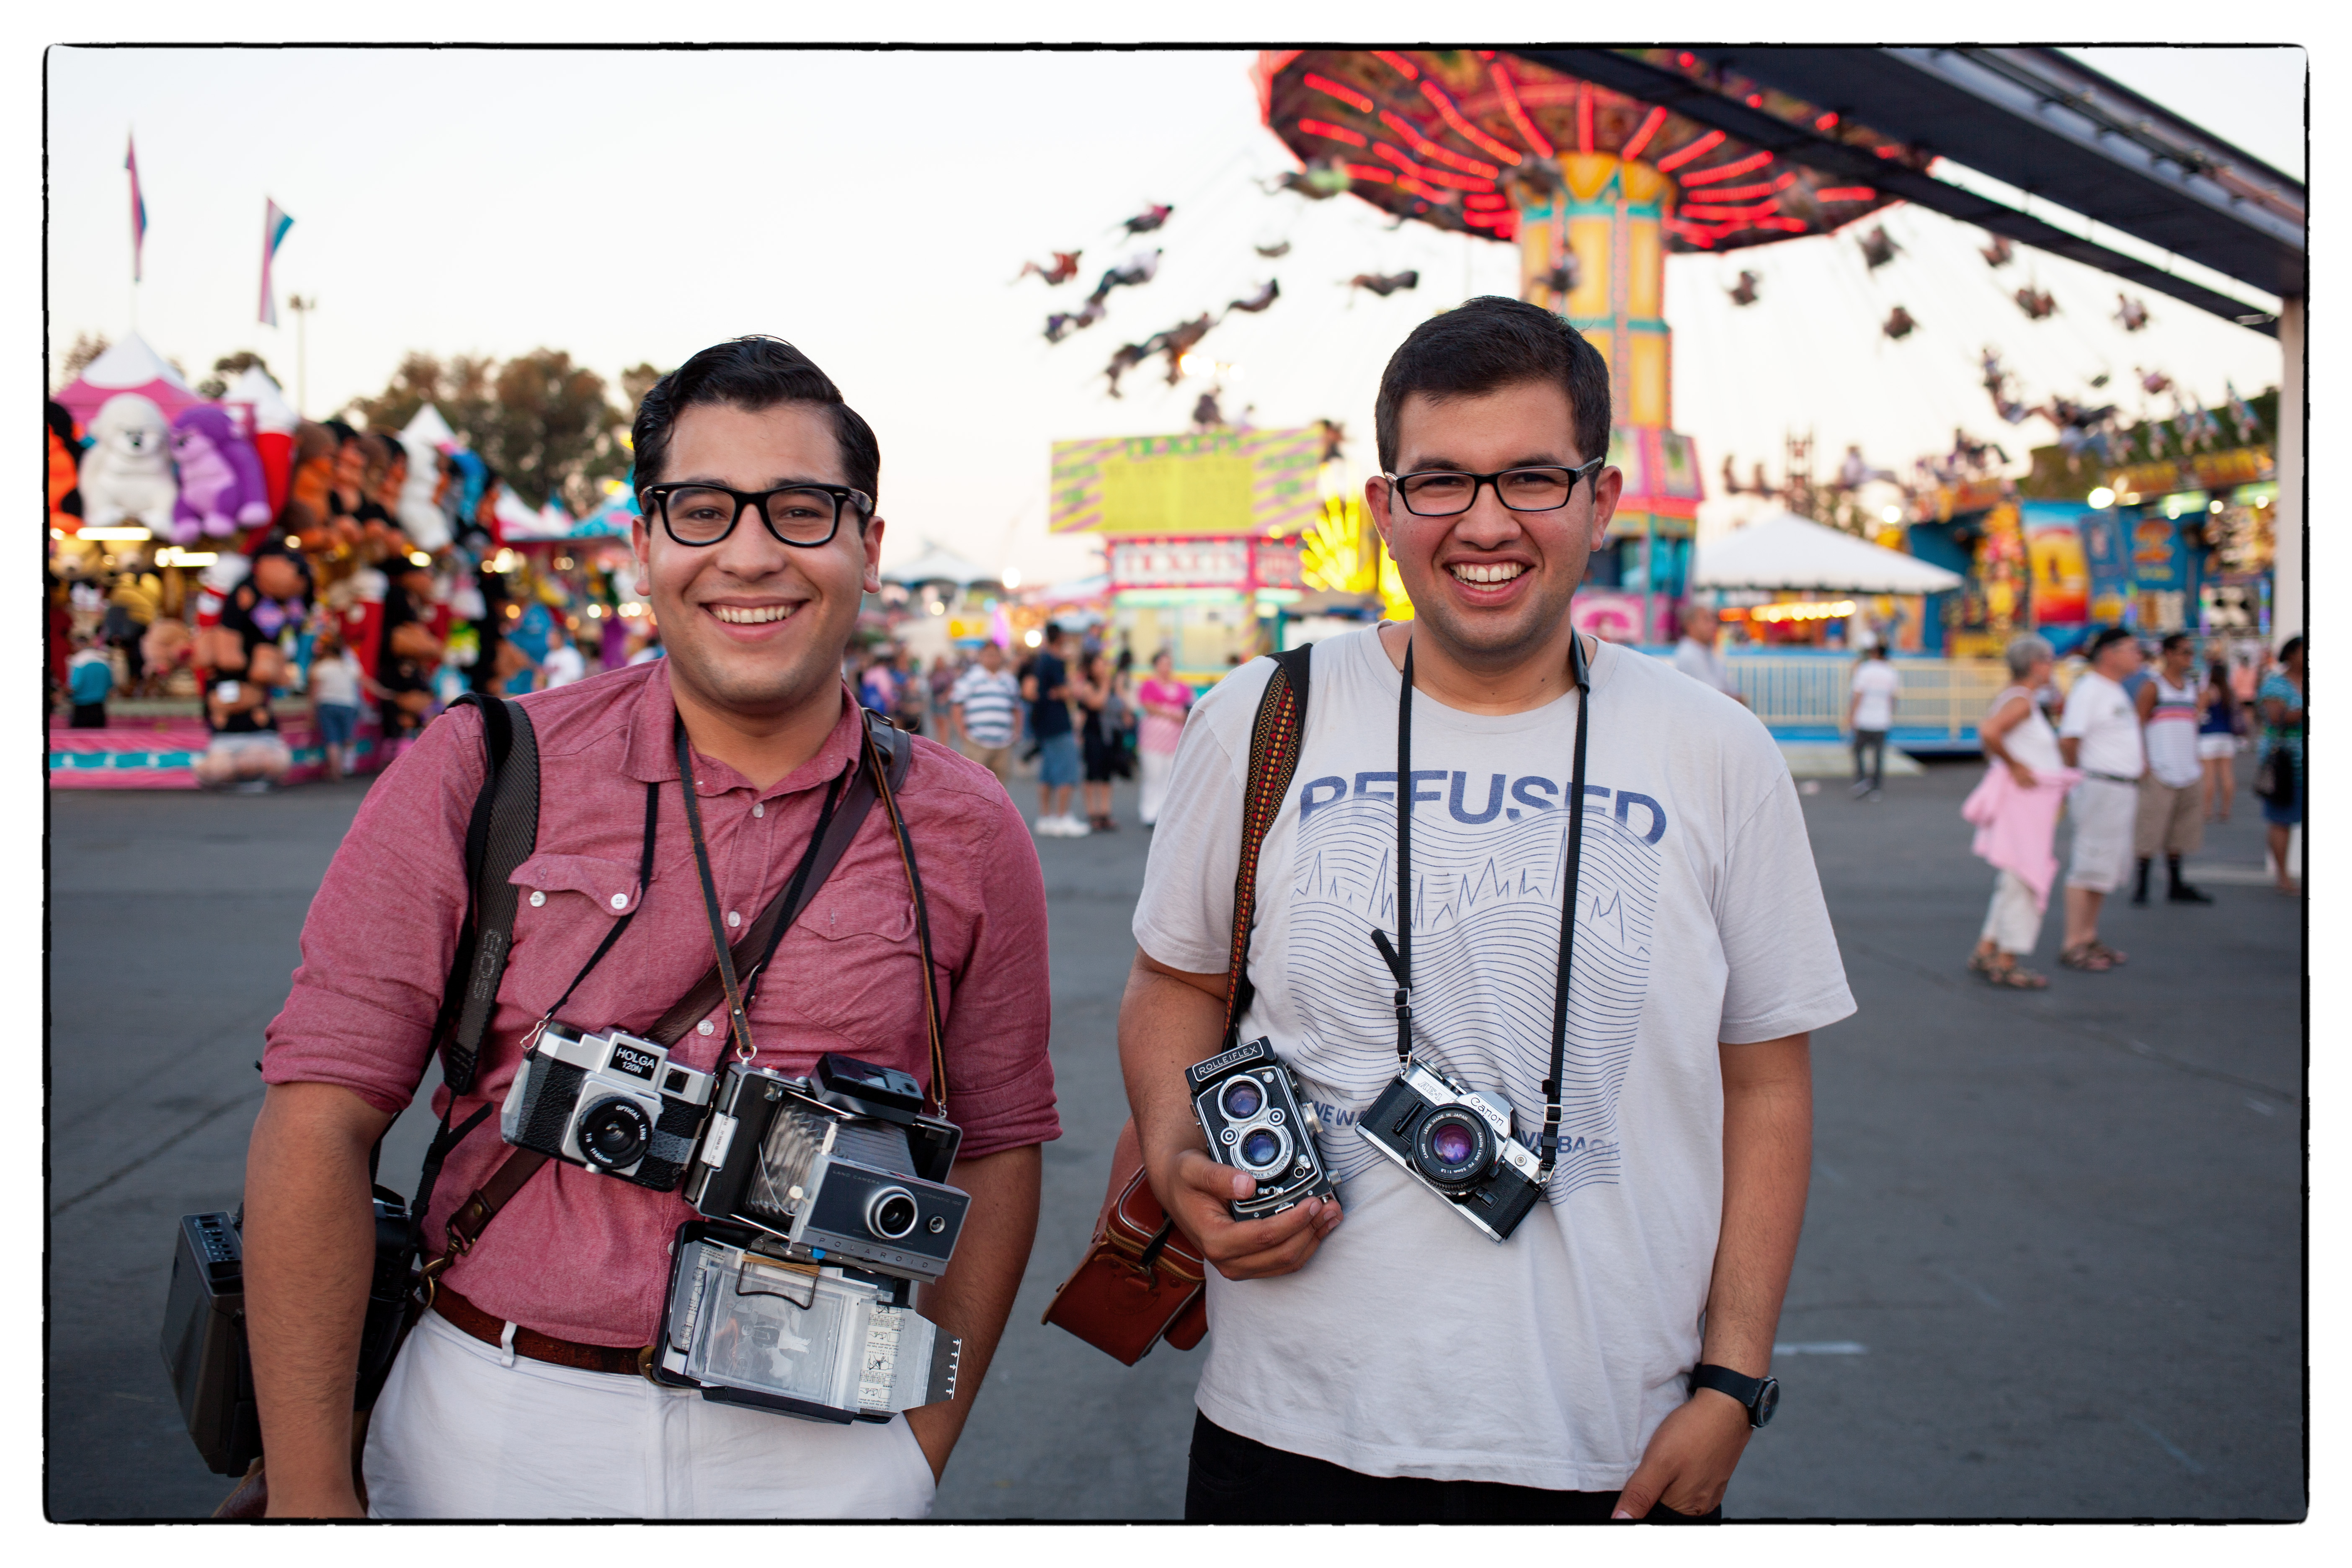
street, crowd, vacation, recreation, usa, tourism, pink, polaroid, product, festival, fun, sunglasses, glasses, event, us, ca, tradition, midway, holga, sacramento, statefair, calexpo, californiastatefair, geek, rolleiflex, vision care